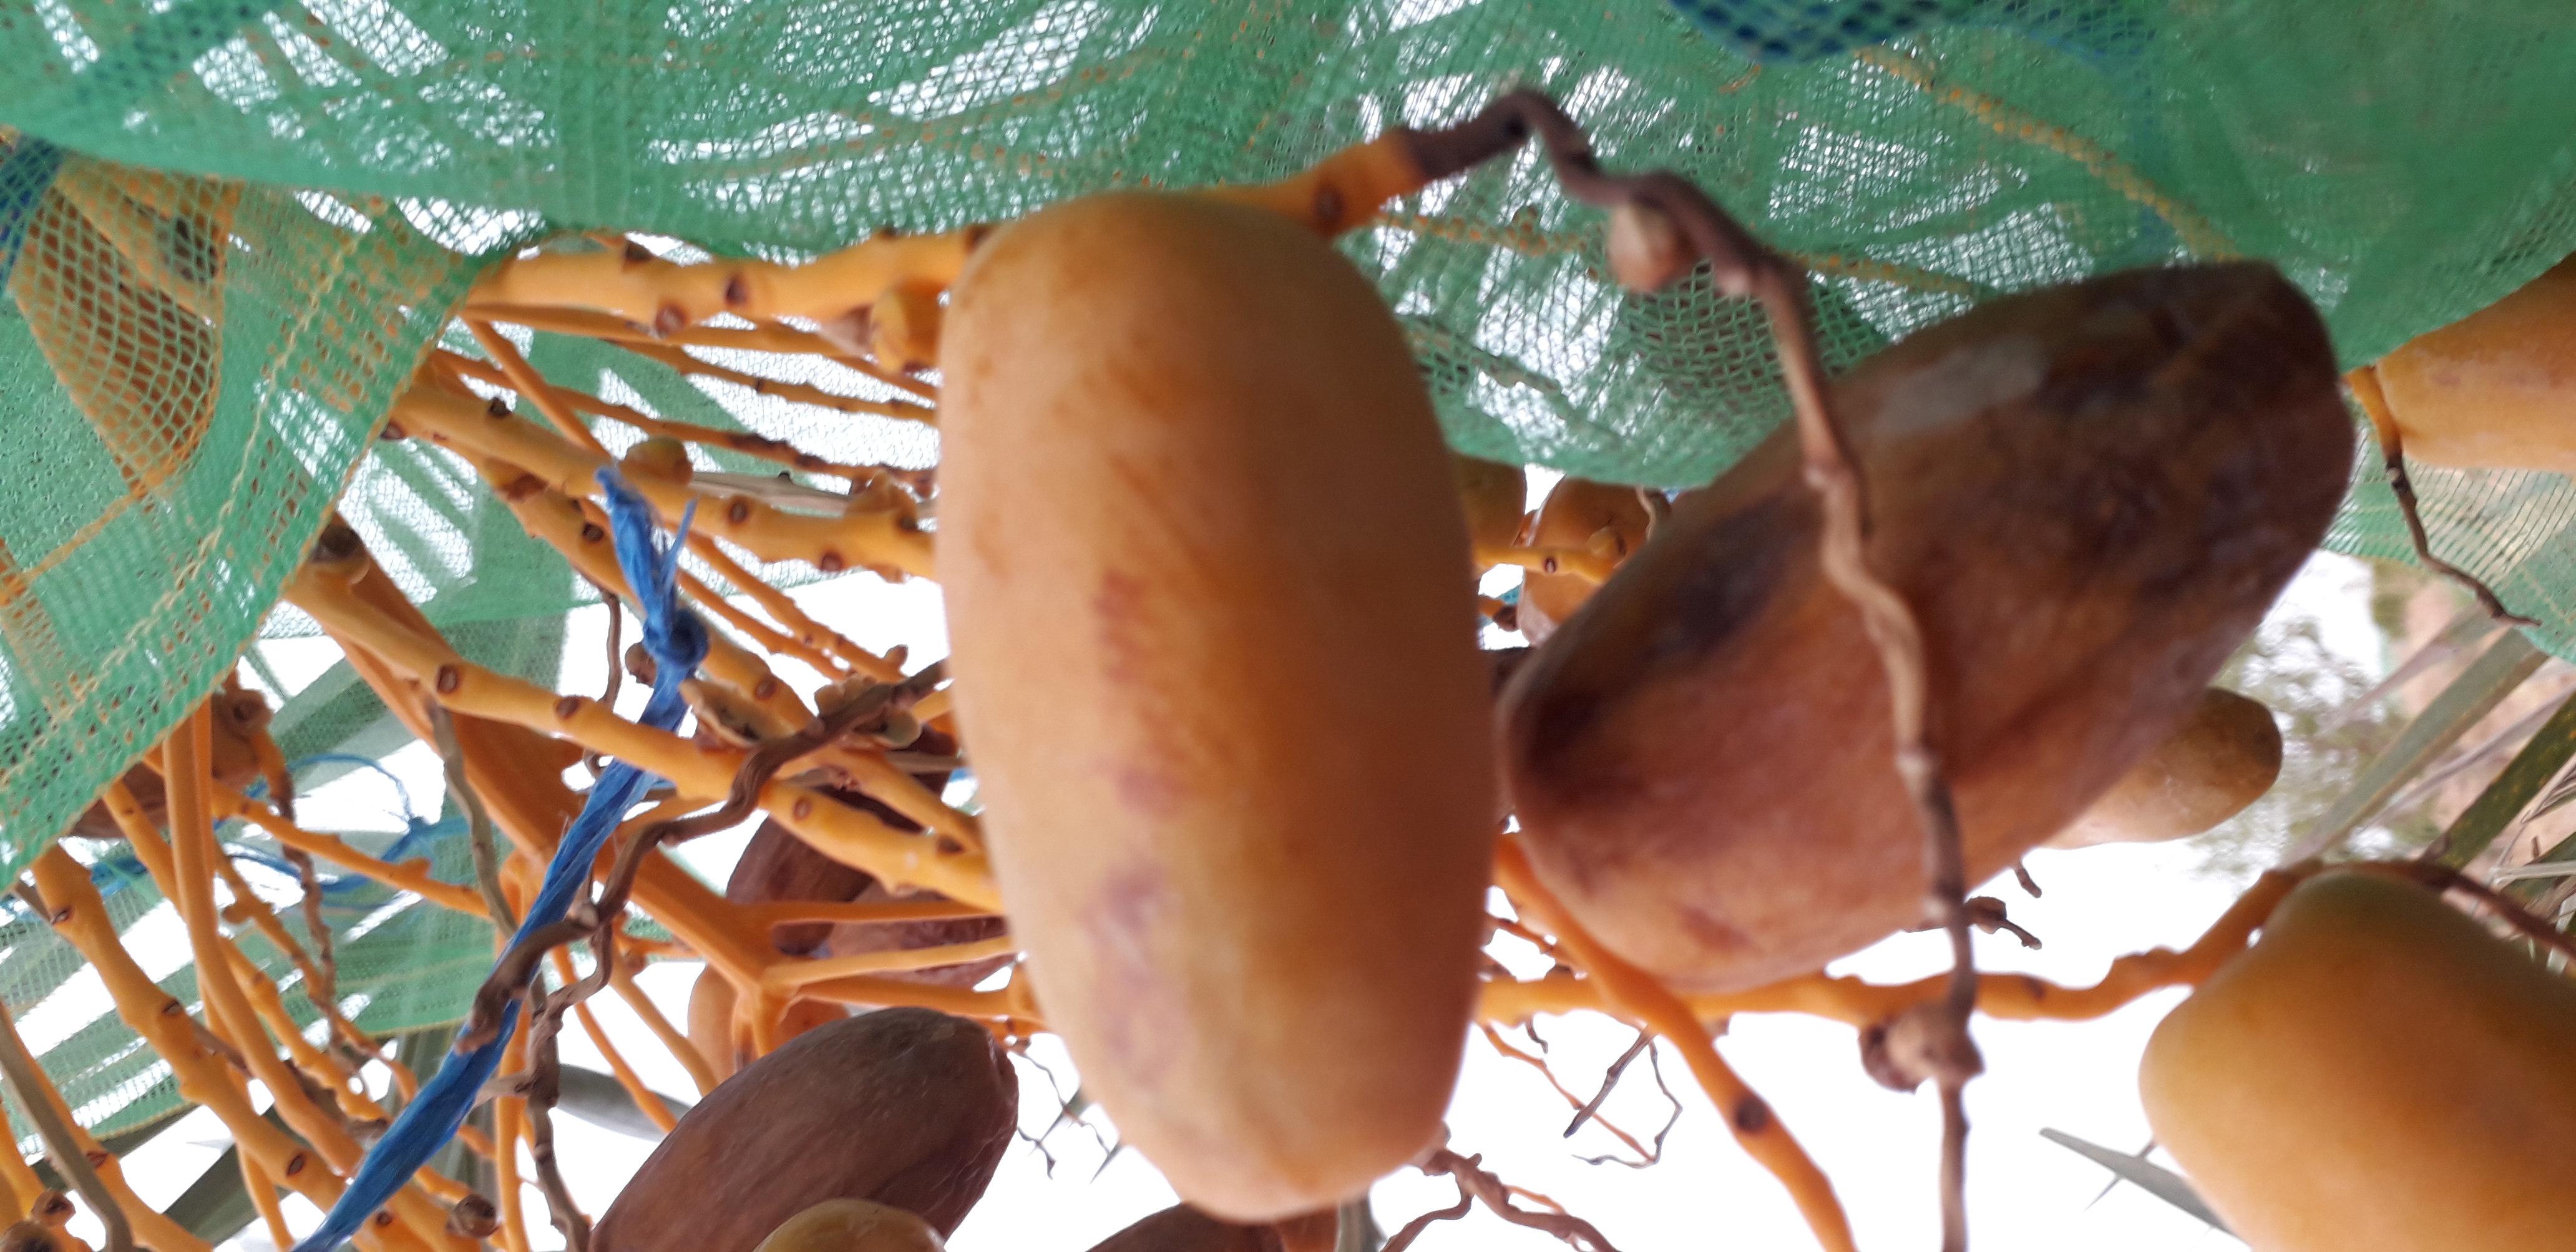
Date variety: Boumajhoul